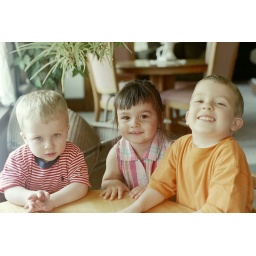
Zachary Heinbigner, Jacey, and Logan Heinbigner in the kitchen at the Monroe Street house